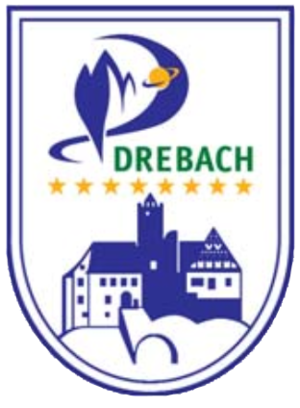
Drebach est une commune de Saxe, située dans l'arrondissement des Monts-Métallifères, dans le district de Chemnitz.